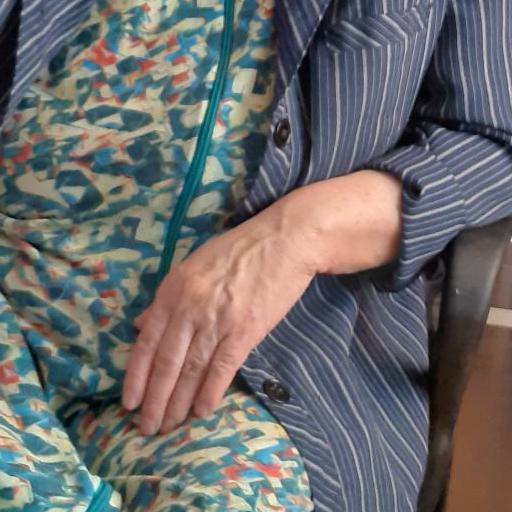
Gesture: no_gesture